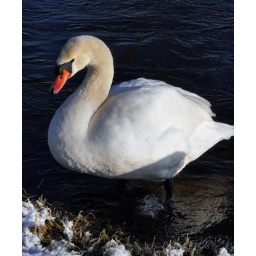
I have met a friendly swan family when waiting for my car being inspected in the service station.